San Antonio College

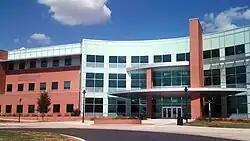
Allied Health and Nursing Complex

SAC provides general education, liberal arts and sciences, career education, continuing education, and developmental education. In December 2007, the Texas Higher Education Coordinating Board awarded San Antonio College a rating of "exemplary" for seven of its academic programs. However, in January 2008, the rating was revised to include additional programs bringing the total to 11. The 11 programs receiving this designation are business management, computer-aided design, dental assisting, radio-TV and film, nursing education, finance and financial management, medical assisting, mortuary science, American sign language/interpreter training, public administration, and real estate. This rating means that all 11 programs exceed the state's required standards of excellence in education.